Matteo Ciofani

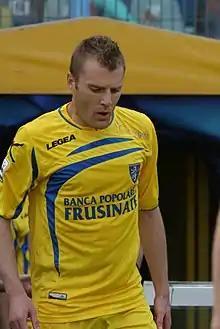
Matteo Ciofani with Frosinone in 2014

Matteo Ciofani (born 26 February 1988) is an Italian former footballer who played as a defender.